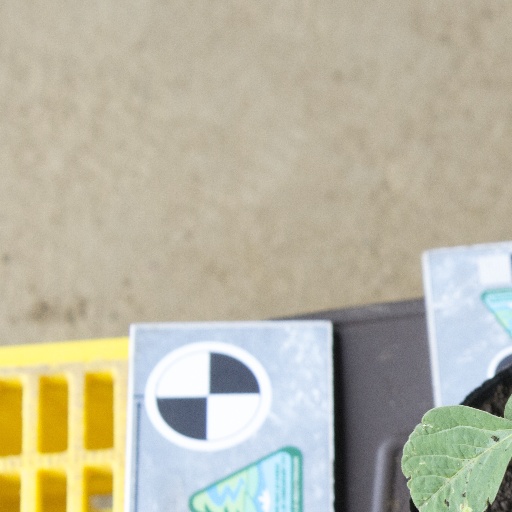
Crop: soybean